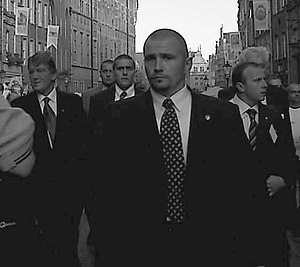
Livvagt
Den ukrainske præsident Viktor Jusjtsjenko (til venstre) med civilklædte livvagter under et besøg i Gdansk i Polen i 2004.
Livvagt er en vagt med ansvar for en persons liv og sikkerhed. Det kan være civile eller militære sikkerhedsvagter, men også politifolk, som optræder enkeltvis eller i en gruppe. Livvagter omgiver truede eller udsatte personer, først og fremmest højtstående eller berømte mennesker, særligt politiske ledere, statsoverhoveder og kongelige, og skal beskytte dem mod angreb, kidnapning, drab og andre trusler om vold og forstyrrelser. En militær enhed af livvagter bliver ofte kaldt en livgarde. Livvagter for kendisser og andre bliver også omtalt med den engelske betegnelse bodyguard.